Carl Robert Brown

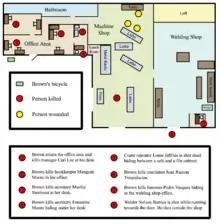
Map of Bob Moore's welding shop indicating the positions of Brown's victims

On August 19, the day before the shooting, Brown had a heated argument with Jorge Castalleda, an employee at Bob Moore's Welding & Machine Service Inc., about a $20 bill for repairing a lawnmower engine he wanted to use to power his bicycle, saying the work was poorly done. He was also angry because his traveler's check was refused. Realizing that his complaints were of no avail, Brown left the shop, stating that he would come in and kill everybody; no one took him seriously.